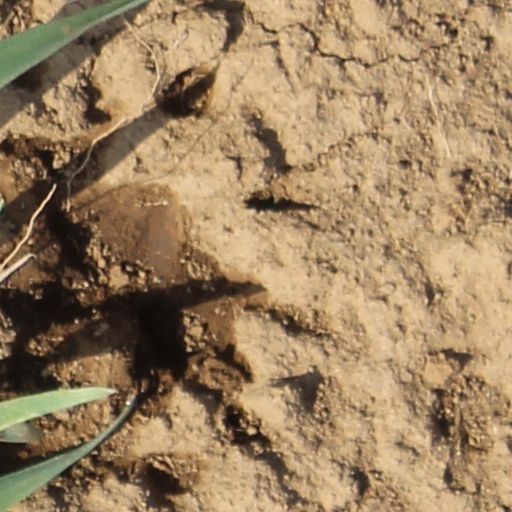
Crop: wheat